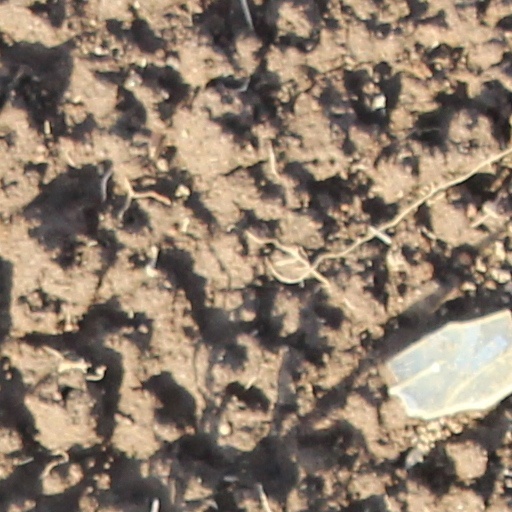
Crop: wheat